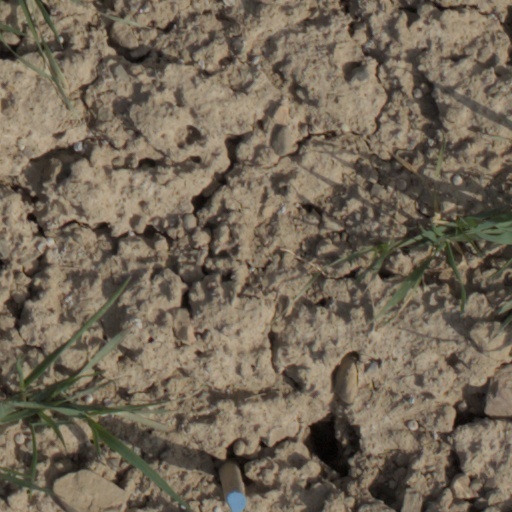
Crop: wheat